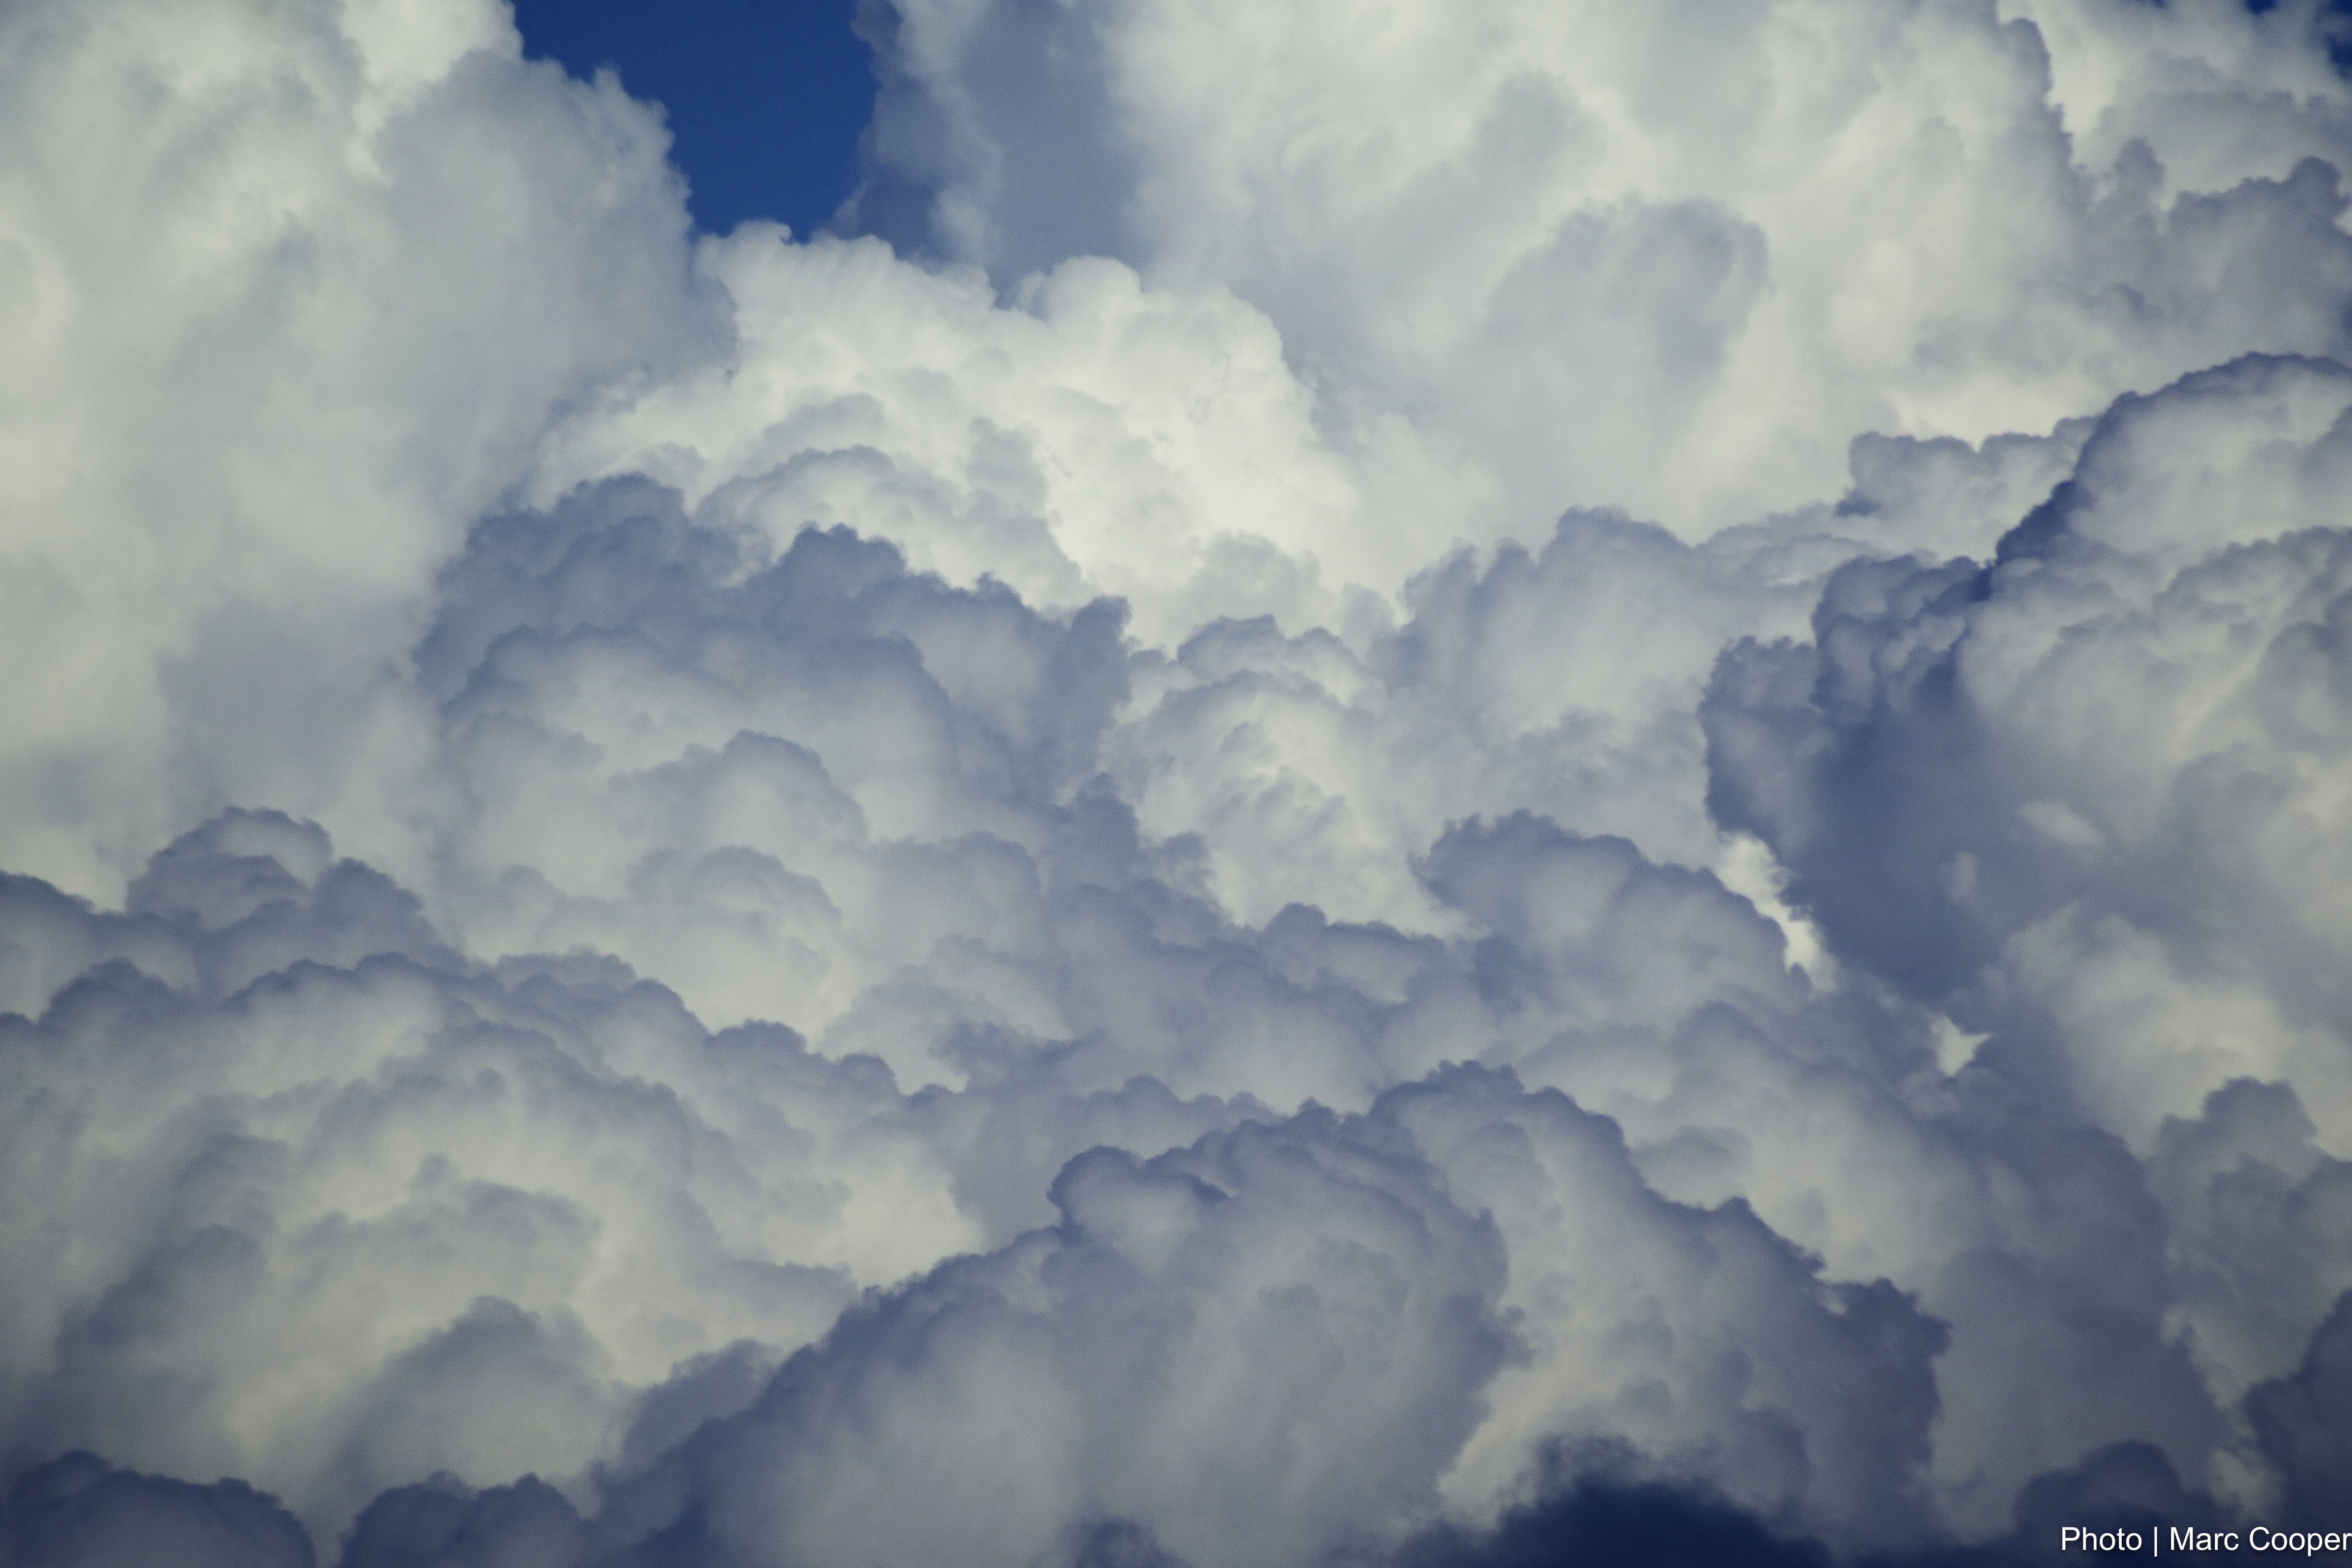
nature, cloud, sky, atmosphere, weather, cumulus, hills, clouds, mountains, losangeles, santamonicamountains, sanfernandovalley, meteorological phenomenon, atmosphere of earth